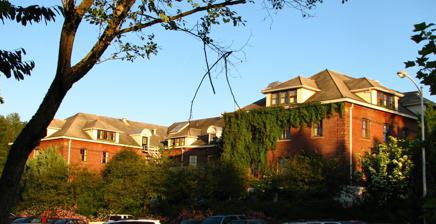
Building: Multnomah County Poor Farm
Country: United States of America
Year built: 1911
United States historic place Multnomah County Poor Farm U.S. National Register of Historic Places The Multnomah County Poor Farm in 2008 Location in Oregon Show map of Oregon Multnomah County Poor Farm (the United States) Show map of the United States Location 2126 SW Halsey Street Troutdale , Oregon , U.S. Coordinates 45°32′13″N 122°24′24″W / 45.537005°N 122.406784°W / 45.537005; -122.406784 Area 10.7 acres (4.3 ha) Built 1911 Architect John Barnett Bridges, Jr. and Fred T. Webber Architectural style Georgian Revival NRHP reference No. 90000844 Added to NRHP June 1, 1990 The Multnomah County Poor Farm is a former poor farm located in Troutdale , Oregon , United States. Established in 1911, the building and its surrounding grounds operated as a poor farm housing the ill and indigent populations in the Portland metropolitan area at the beginning of the twentieth century, after the closure of a poor farm in the city's West Hills . Over the course of the century, the farm would come to be used as a nursing home before becoming abandoned in the 1980s. Since 1990, the site is operated as an entertainment and lodging complex under the name McMenamins Edgefield , one of several historic properties owned, restored, and operated by the McMenamins enterprise. The property is listed on the National Register of Historic Places . History Establishment Multnomah County Poor Farm c. 1912. In 1854 the territorial legislature gave the counties the responsibility of caring for the poor. 1868 saw the first pauper's farm open in the west hills of Portland . This facility, called Hillside Farm, occupied 160 acres (65 ha) near Canyon Road in Portland's West Hills ; the site is now part of Washington Park . Hillside Farm was closed down due to the "deplorable" condition of the building, and the Multnomah County Poor Farm was built to replace it on a budget of USD $100,000 (equivalent to $3,270,000 in 2023). The main building was constructed by a plastering crew as well as Swedish immigrants who worked as carpenters or bricklayers. In November 1911, 211 residents moved to the new farm in Troutdale. This new facility was the largest county-funded relief institution in Oregon. By 1914, the farm housed a total of 302 residents who helped manage various farm animals and crops. Expansion In 1934 an infirmary wing was built to care for the aging population of the farm. In 1935, its population peaked at 614. The farm would eventually encompass 345 acres (140 ha). During 1939, a doctor's duplex was built by the Works Progress Administration (WPA). The WPA also added an incinerator, sprinkler system, and sun porch in 1940. In 1947, the name of the institution was changed to the Multnomah County Home and Farm. In the late 1950s, the farming operation ceased and the name was changed to the Edgefield Manor. In 1964, the property was converted for multi-use, with the main lodge being used as a nursing home, and an external building as the Edgefield Lodge for Emotionally Disturbed Children. The main building became a nursing home, which was named Edgefield Manor. Farm operations also were discontinued during this time. The entire complex was declared as the Edgefield Center by county commissioners in 1964. Dissolution and restoration In 1972, the county proposed closing the entire Edgefield facilities down, and an estimate for necessary renovations made three years later was valued at $400,000. In 1982, the remaining three patients at the facility were relocated before its official closure. During 1985, county committees decided to remove all buildings from the area except for the jail. The reason was to market the land to potential buyers. In 1986, the Troutdale Historical Society challenged the decision to destroy all of the buildings on the property. They claimed that the buildings had historical importance and needed to be preserved. In 1990, Edgefield was named to the National Register of Historic Places . That same year, the facility was purchased by McMenamins . It features restaurants, pubs, gardens, movie theaters, a golf course, wedding locales, and an outdoor concert venue that hosts international musical acts. See also National Register of Historic Places listings in Multnomah County, Oregon Notes and references Notes